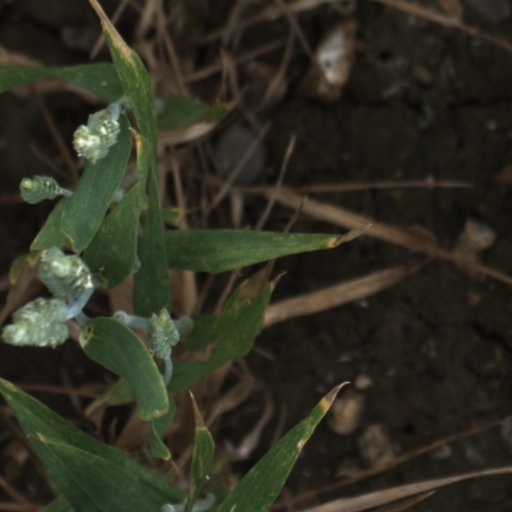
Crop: wheat